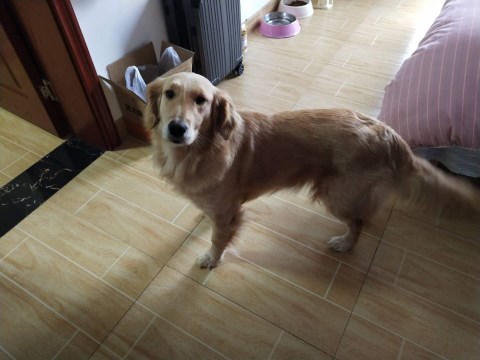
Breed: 5355-n000126-golden_retriever